Ponni (1976 film)

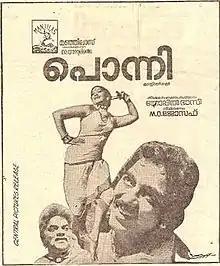
Promotional Poster

Ponni is a 1976 Indian Malayalam-language film produced by M. O. Joseph under the banner of Manjilas, scripted and directed by Thoppil Bhasi, based on Malayattoor Ramakrishnan's novel of the same name. The film stars Kamal Haasan and Lakshmi, while M. G. Soman, Adoor Bhasi, Sankaradi, Janardhanan and Rajakumari play supporting roles. The film features original songs composed by G. Devarajan, while the cinematography was handled by Balu Mahendra and editing by M. S. Mani. The film was dubbed into Tamil as "Kollimalai Maaveeran" and Telugu as "Kondaraju Koyapilla".